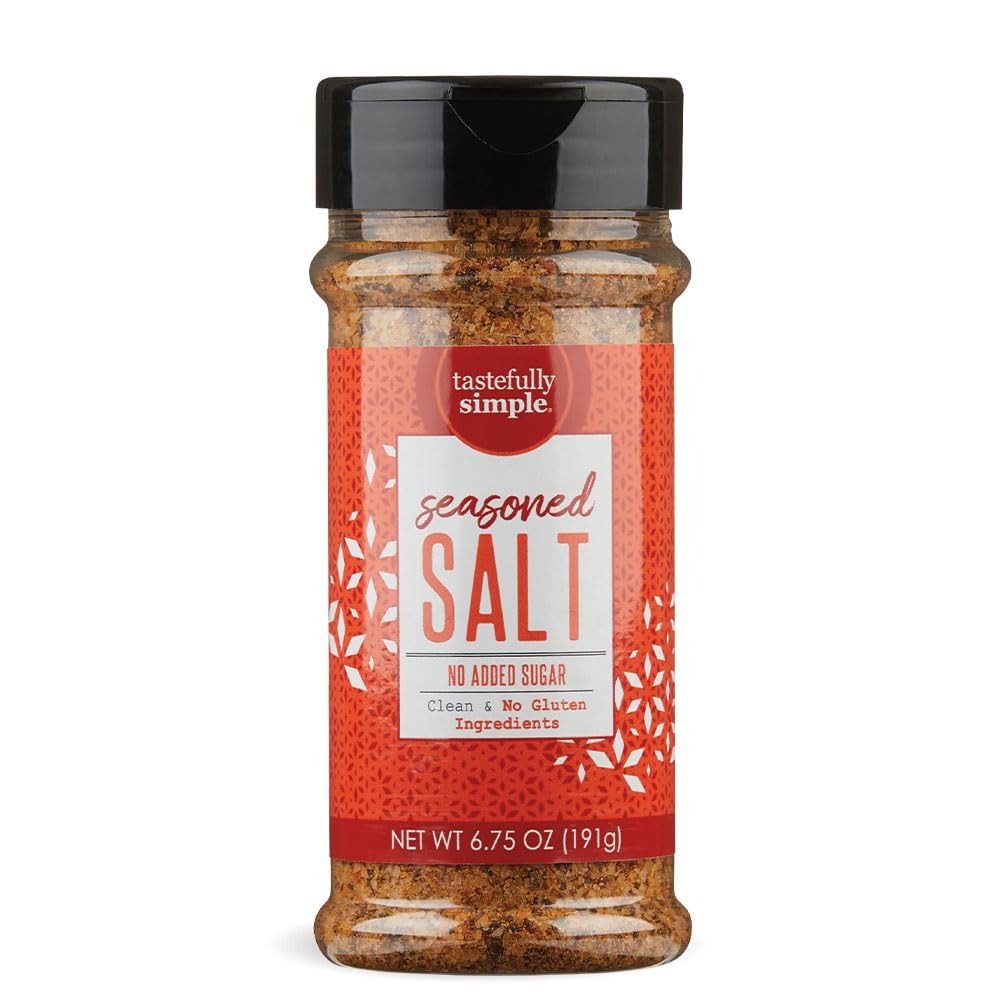
Item Name: Tastefully Simple Seasoned Salt, 6.75 Ounce
Bullet Point 1: Flavorful Blend: The ultimate savory addition to a wide range of dishes, this carefully selected blend of seasoning salt is complemented by hints of salt, red and green bell peppers, celery, garlic, and onion
Bullet Point 2: Versatile and Complete Seasoning: This garlic salt seasoning works as an everyday secret ingredient with balanced spices that can be sprinkled on beef, chicken, fish, pork, vegetables, and more
Bullet Point 3: Exceptional Taste: Enhance the flavor of all your favorite dishes by adding this salt pepper garlic seasoning to burgers, chops, eggs, hot French fries, or using it as popcorn seasoning for buttered popcorn
Bullet Point 4: All-Natural Spices and Seasonings: No artificial flavors, MSG, sweeteners, preservatives, gluten ingredients, or hydrogenated fats; Kosher, supporting Dash, Keto, and Paleo lifestyles
Bullet Point 5: Our Name Says It All: Tastefully Simple creates high-quality signature seasonings, sauces, and baking mixes that make delicious and effortless meals your friends and family will love
Product Description: This all purpose seasoning is your everyday secret ingredient! Shake this excellent blend of kosher salt, herbs and spices on everything. It's perfect as everything from popcorn salt seasoning to steak seasoning . In fact, there's hardly any dish that won't be more savory and flavorful with the addition of this red salt blend. Best known for our top-selling Bountiful Beer Bread Mix, Tastefully Simple's product line includes herbs, spices, soups, dressings, appetizers, and more. Our TS EatWell products, which constitute 85% of our line, are clean-label foods that contain no artificial colors, flavors, or preservatives.
Value: 6.75
Unit: Ounce

Price: 28.03